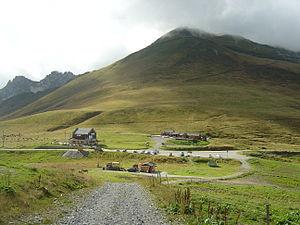
Vue générale du col de la Madeleine (1993m).
Cette liste présente les plus hauts cols routiers des Alpes françaises, classés par altitude, dont au moins un des deux accès est revêtu.
Le col de la Madeleine est un col de montagne situé en Savoie en limites de la commune de Montgellafrey en Maurienne et de la commune de La Léchère, en Tarentaise. À 1 993 mètres, il marque le contact géologique entre le massif interne de la Vanoise et le massif de la Lauzière.
Le Tour de France 2020 est la 107ᵉ édition du Tour de France cycliste. Initialement prévu pour se tenir du 27 juin au 19 juillet 2020, il est reporté en raison de la pandémie de Covid-19 et part de Nice le 29 août pour se terminer le 20 septembre à Paris, sur l'avenue des Champs-Élysées. Pour la première fois depuis la fin de la Seconde Guerre mondiale, le Tour n'a pas lieu pendant le mois de juillet.